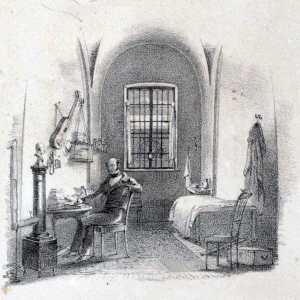
Gravure apparaissant à la p. 12 de Louis Bertrand, Histoire de la démocratie et du socialisme en Belgique depuis 1830, tome premier, Bruxelles: Dechenne et Cie
Le Courrier des Pays-Bas est un journal libéral édité à Bruxelles qui était la voix principale de l'opposition de la partie sud du Royaume-Uni des Pays-Bas. Son premier numéro date du mois d'août 1821.
Louis de Potter de Droogenwalle, né le 26 avril 1786 à Bruges et mort dans la même ville le 22 juillet 1859, est un journaliste, historien, homme d'État et révolutionnaire belge.